Nogent-sur-Vernisson

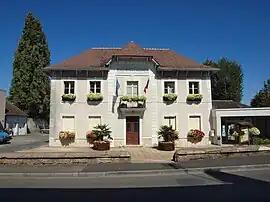
Nogent-sur-Vernission Town Hall

Nogent-sur-Vernisson is a commune in the eastern part of the Loiret department in the Centre-Val de Loire region central-north France.